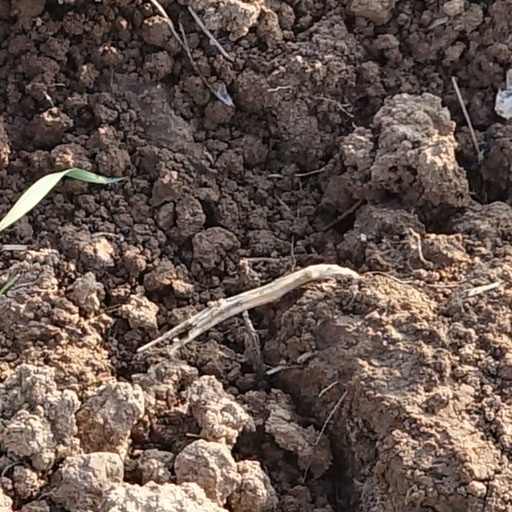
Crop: wheat